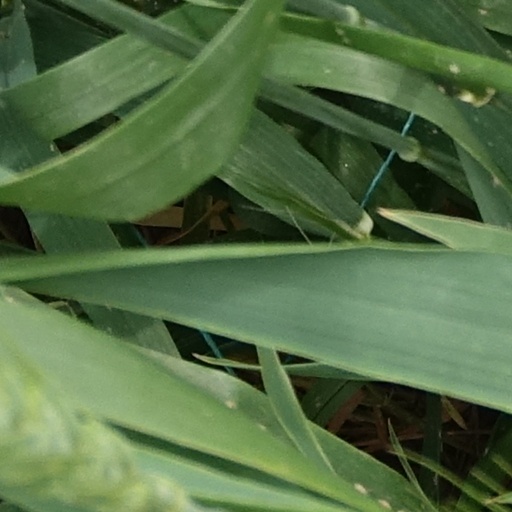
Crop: wheat